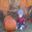
Label: baby